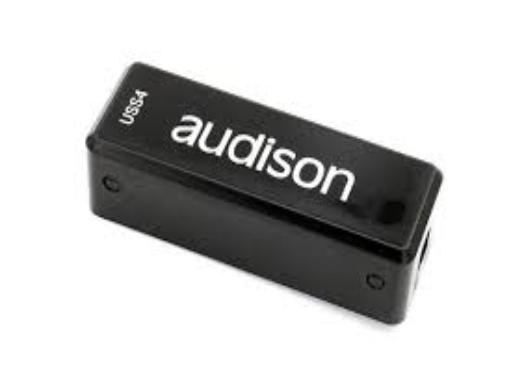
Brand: Audison
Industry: Leisure